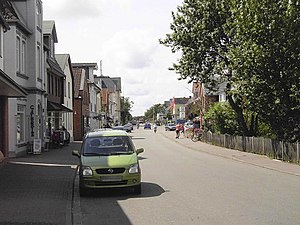
Vitdyn / Billeder
Vitdyn, Wittdün auf Amrum eller Witjdün üüb Oomram er en landsby og kommune i den sydøstlige del af øen Amrum i Nordfrisland i det vestlige Sydslesvig. Administrativt hører kommunen under Nordfrislands kreds i den nordtyske delstat Slesvig-Holsten. Kommunen samarbejder på administrativt plan med andre kommuner i omegnen i Før-Amrum kommunefællesskab. I kirkelig henseende ligger byen i Sankt Clemens Sogn. Sognet lå i Før Vesterherred, da området tilhørte Danmark.